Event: Nepal Earthquake
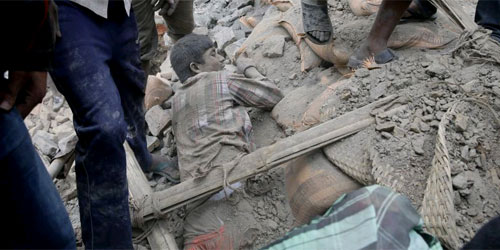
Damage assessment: damage